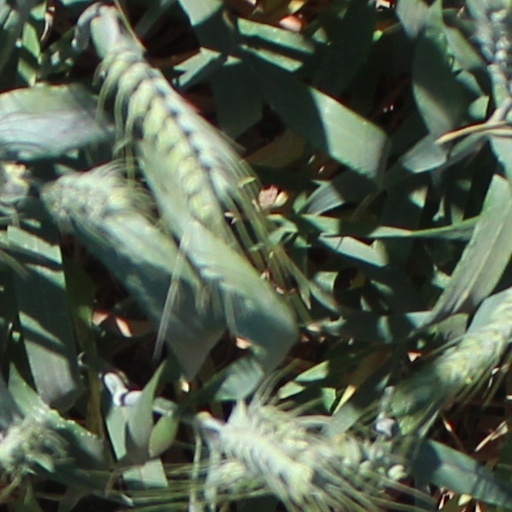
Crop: wheat